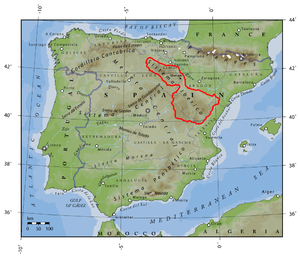
La Serrania Celtibérica, dite également « Laponie du Sud » ou « Laponie d'Espagne », est le nom donné à un territoire de l'Espagne, réparti sur dix provinces et cinq communautés autonomes, et caractérisé par sa faible densité de population. Il reçoit son nom des celtibères, tribus celtiques qui habitaient la région dans l'antiquité.
L’occitan cispyrénéen appelé occitan transpyrénéen selon le point de vue est un dialecte d’occitan qui se parlait dans plusieurs localités du Sud des Pyrénées au Moyen Âge. En particulier en Aragon et en Navarre dans les villes de Estella-Lizarra, Jaca et Pampelune où il coexistait avec les langues basque et navarroaragonaise. La Navarre péninsulaire a vu aussi le développement d'une scripta juridique occitane entre le XIIIe et XIVe siècles.
Le Système ibérique, ou monts Ibériques, est une chaîne de montagnes d'altitude moyenne qui borde au nord-est le plateau central d'Espagne. Ses sommets les plus importants sont le Moncayo, le mont San Lorenzo, le pic d'Urbión, le pic de Javalambre ou celui de Peñarroya. C'est dans ceux-ci que naissent des fleuves tels que le Duero, le Tage, le Turia, le Júcar ou le Cabriel. Ce système sépare la meseta centrale de la dépression de l'Èbre et de la côte méditerranéenne au nord-est.